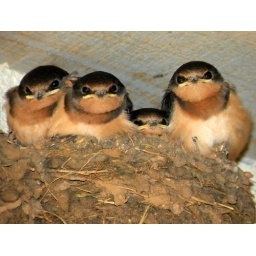
Baby barn swallows. John's house in Santa Fe. We got to see them fledge.